USS Missouri (1841)

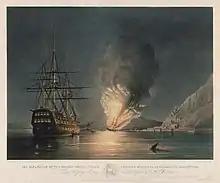
HMS "Malabar" observes "Missouri"s final fate after providing aid.

The USS "Missouri" was begun at New York Navy Yard in 1840 by shipbuilder Samuel Hartt. She was launched 7 January 1841 and commissioned very early in 1842 with Captain John T. Newton in command. Her engines were capable of 600 horse power, and she was said to have cost $600,000 to build. Departing New York at the end of March 1842 on a trial run to Washington, D.C., with sister ship , "Missouri" grounded opposite Port Tobacco, Maryland, 1 April, and did not arrive in Washington until 13 April. The warship made numerous trial runs out of the nation's capital during the spring and summer of 1842, demonstrating the advantages of steam propulsion in restricted waters to the Government, and then departed for a long cruise to the Gulf of Mexico. The frigate returned to Washington 25 April 1843 and then underwent an overhaul in preparation for extended distant service.